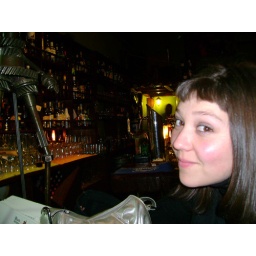
cat in irish bar